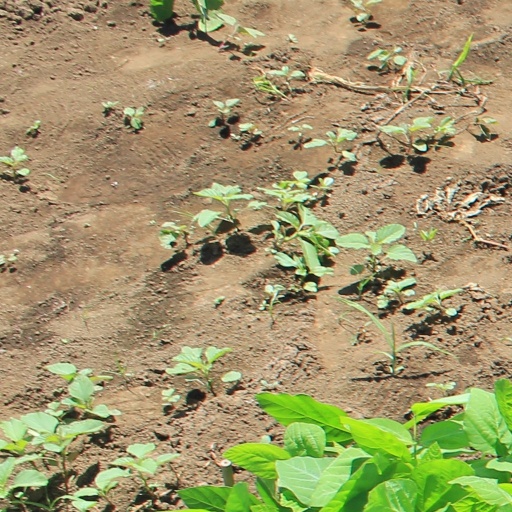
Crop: soybean